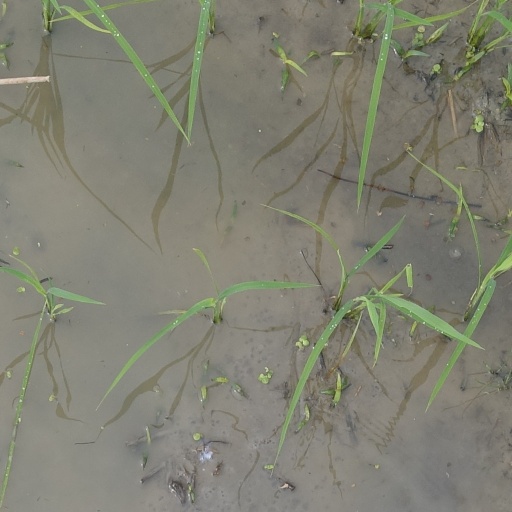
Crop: rice